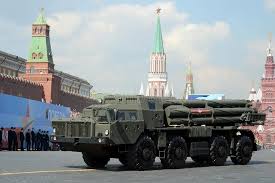
Label: BM-30